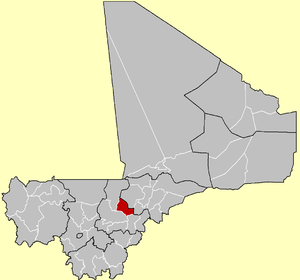
Le cercle de Macina est une collectivité territoriale du Mali dans la région de Ségou.